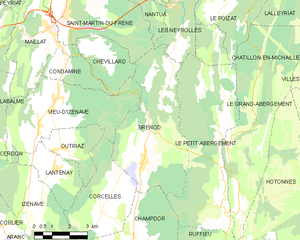
Carte des communes françaises: Brénod